Cold-weather warfare

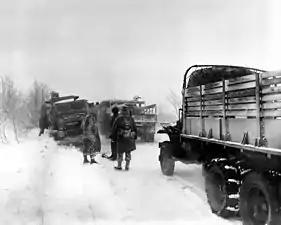
U.S. Army transport vehicles during the Battle of the Bulge

The German "Taschenbuch" describes preparation and conduct of marches and advocates maintaining slow, steady progress with brief stops to avoid exposure to the wind, and the provision of warm beverages by support vehicles along the way.